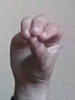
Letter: ha